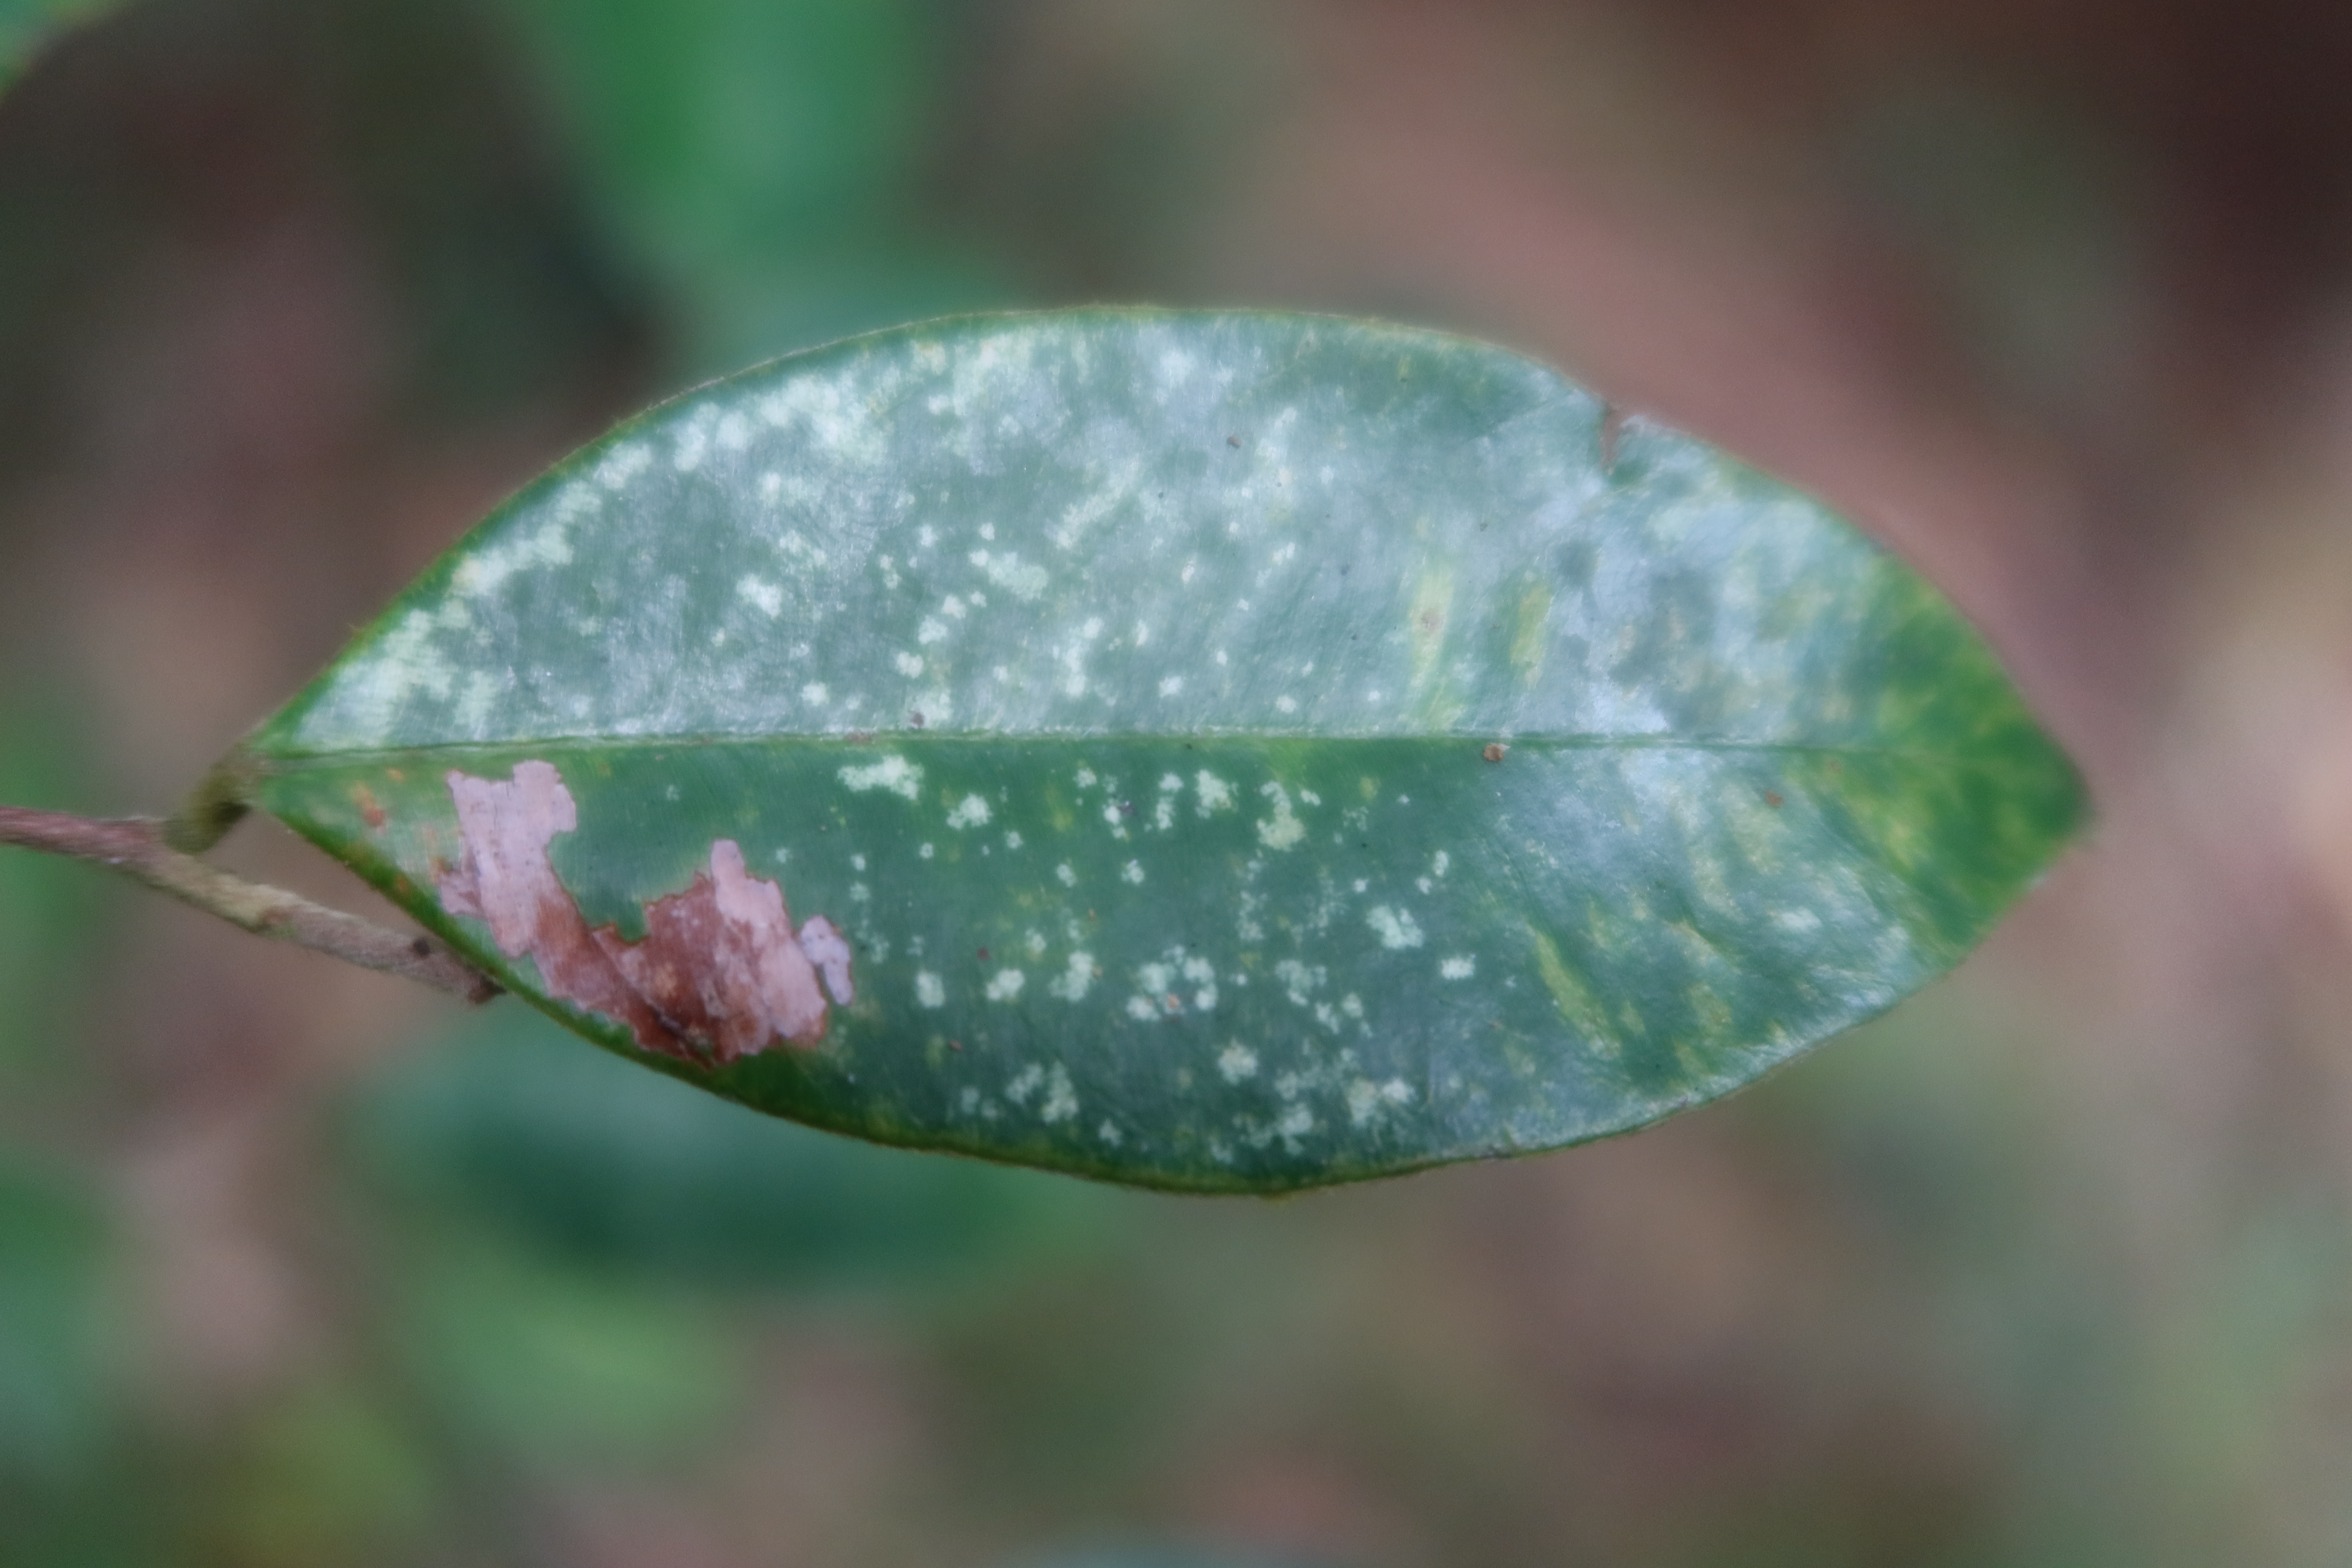
Label: Downy mildew